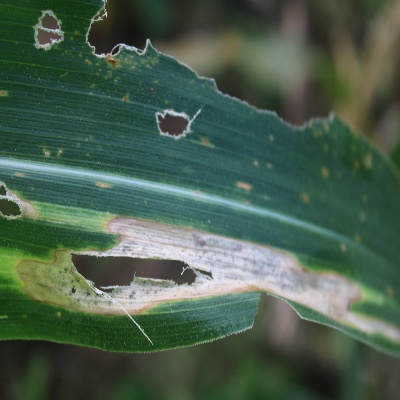
Crop: Maize
Condition: leaf blight